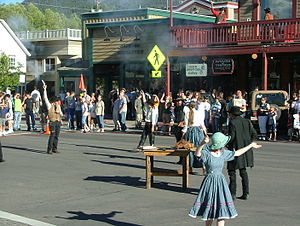
Jackson (Wyoming) / Beskrivelse
Aftenunderholdning på torvet
Jackson er en by og administrativt centrum for det amerikanske county Teton County i det nordvestlige Wyoming, USA. Byen ligger i den sydlige ende af dalen Jackson Hole mellem bjergkæderne Teton Range og Gros Ventre Range. Byen ligger 1.900 meter over havets overflade.